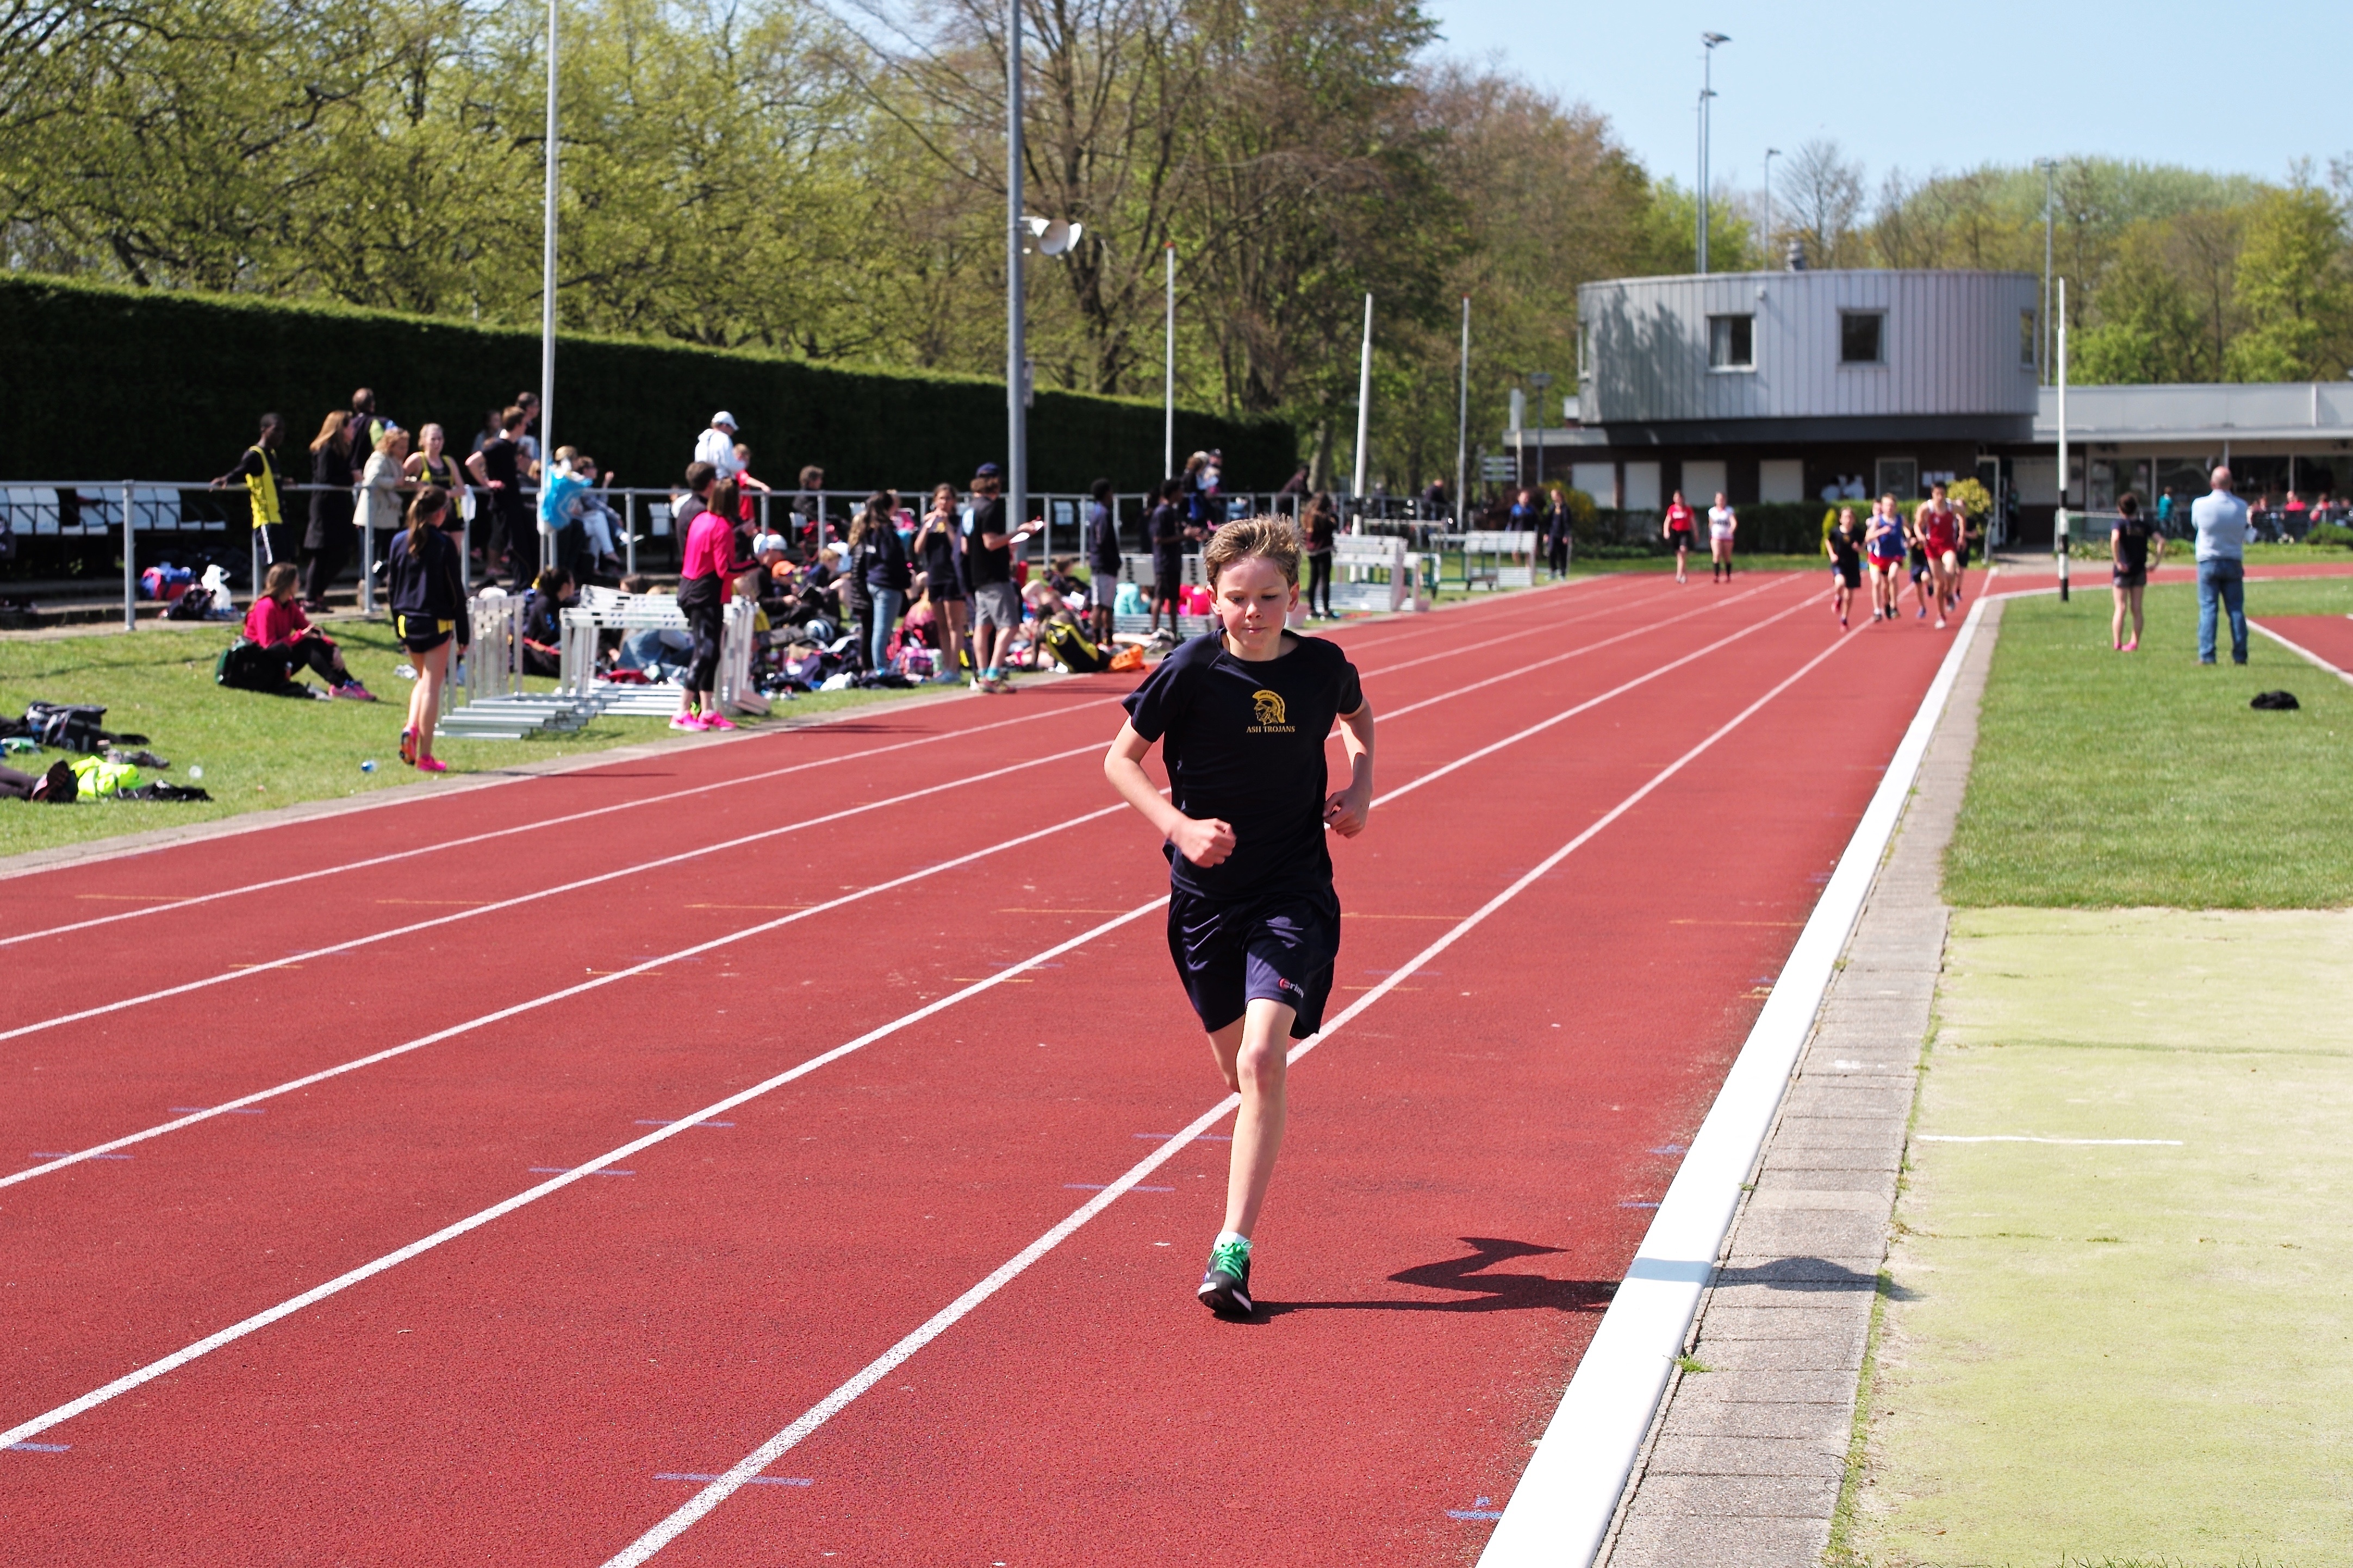
track, run, runner, ash, race, competition, holland, hague, netherlands, international, girls, m, american, sports, boys, 50, school, runners, junior, leica, 240, summilux, varsity, athletics, meet, sprint, endurance sports, duathlon, track and field athletics, middle distance running, 800 metres